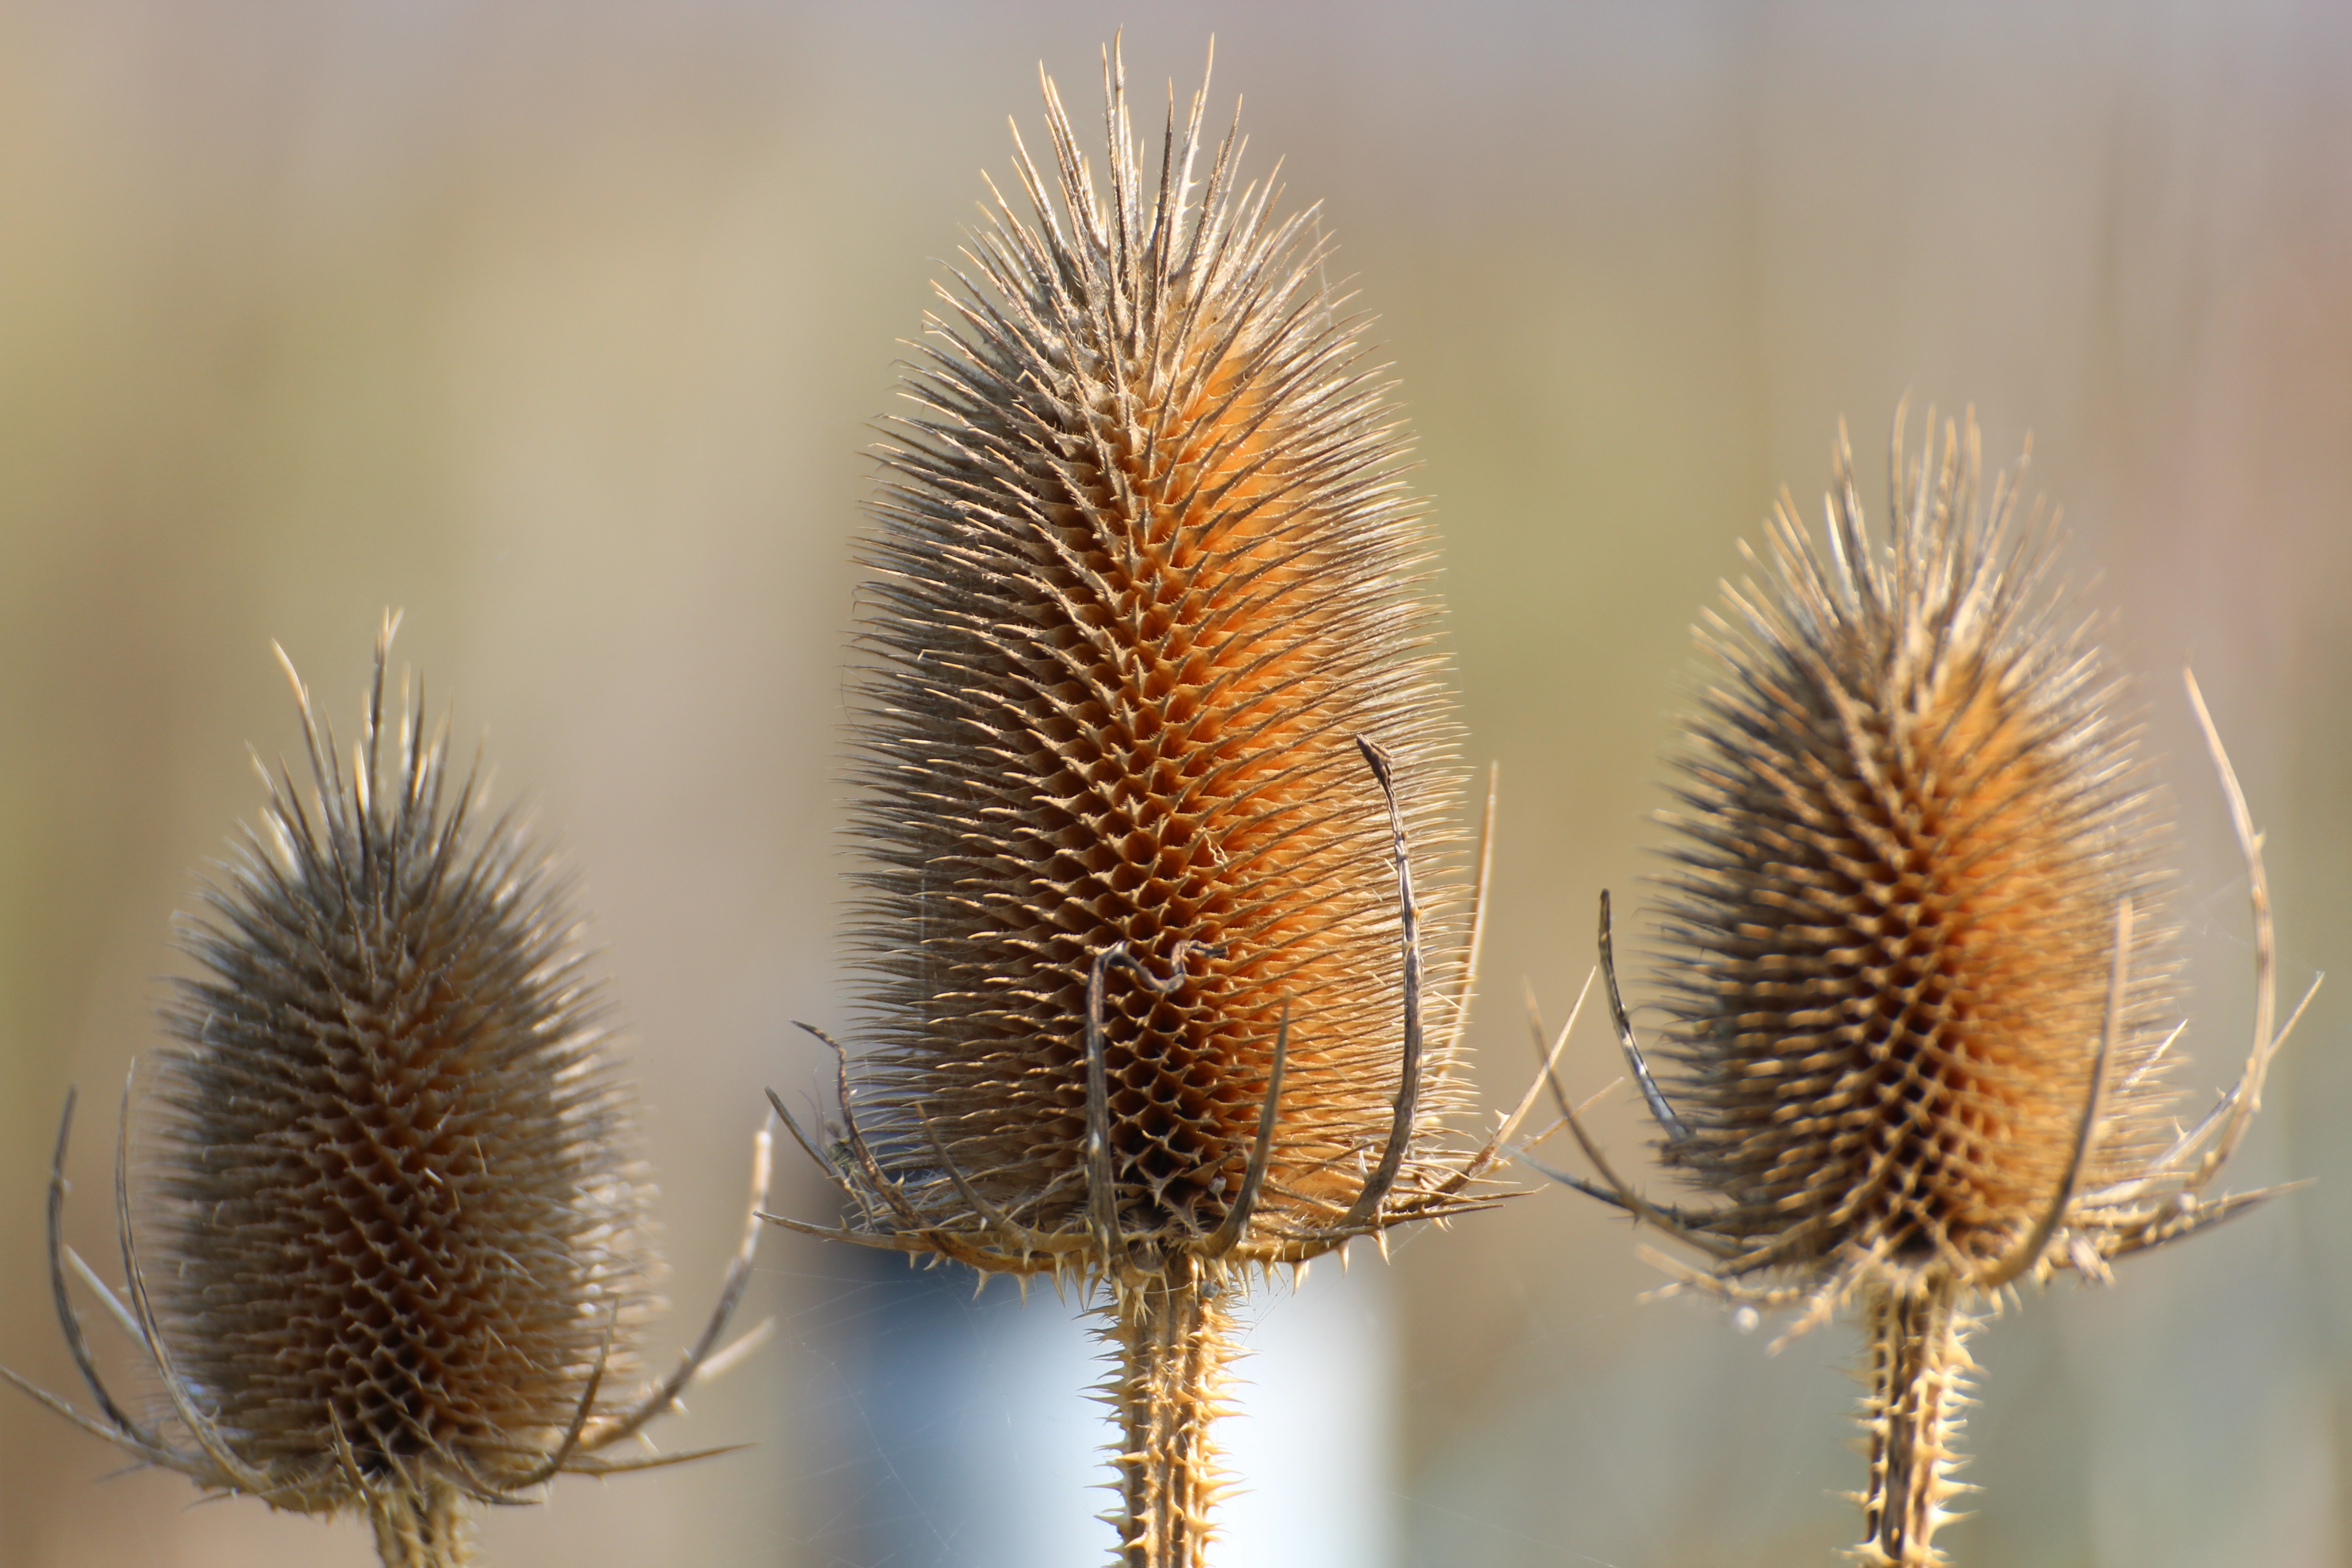
nature, branch, plant, photography, leaf, flower, food, produce, botany, dried, flora, card, close up, thistle, macro photography, flowering plant, daisy family, dipsacaceae, dipsacoideae, grass family, plant stem, land plant, thorns spines and prickles, millefiori, dipsacus sativus